Sign language

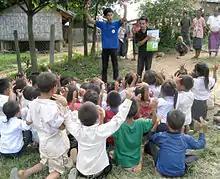
Young students learn some words of Lao sign language from Suliphone, a deaf artist. This was one of several activities at a school book party sponsored by Big Brother Mouse, a literacy project in Laos where Suliphone works.

The only comprehensive classification along these lines going beyond a simple listing of languages dates back to 1991. The classification is based on the 69 sign languages from the 1988 edition of Ethnologue that were known at the time of the 1989 conference on sign languages in Montreal and 11 more languages the author added after the conference.